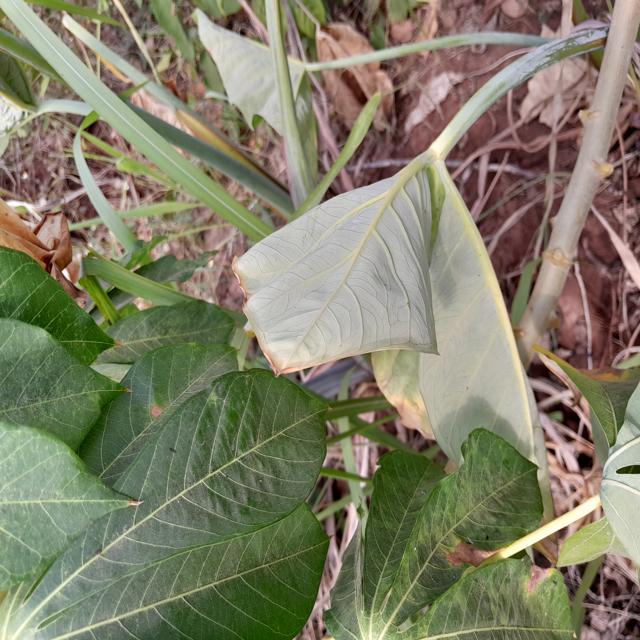
Label: Healthy